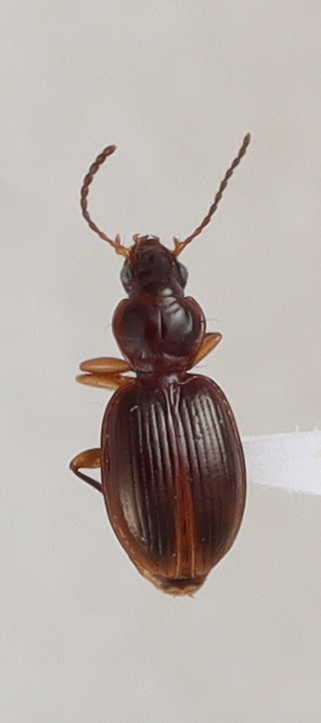
Scientific name: Mecyclothorax konanus
Plot: 14
Trap: W
Collected: 20220504